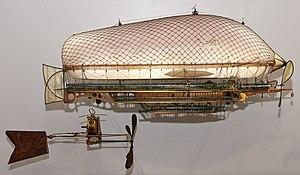
Eugène Farcot, prototype et maquette de dirigeable, 1863, bois, métal et tissu, 45*90*45 cm, Sainville, musée Farcot, inv. 2012.0.499
"Eugène Farcot né à Sainville le 20 février 1830, se passionne très tôt pour les sciences techniques à l'instigation de son oncle, le colonel Tartarat de Chasmelons. À juste titre, il le considérait dans son testament comme son ""guide et initiateur"" dans le domaine de l'aérostation naissante. Cependant, Eugène Farcot savait pertinemment que la navigation aérienne était « un culte qui ne nourrit pas ses prêtres ». C'est là l'une des raisons qui le motive à s'orienter vers l'industrie horlogère plus lucrative.